Accession of Turkey to the European Union

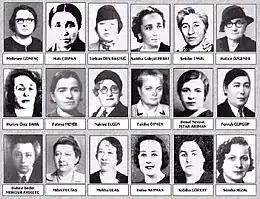
Eighteen female MPs joined the Turkish Parliament with the 1935 general elections, at a time when women in a significant number of other European countries had voting rights for the local municipal elections, but not for the national parliamentary elections. In 1993 Tansu Çiller became Turkey's first female Prime Minister.

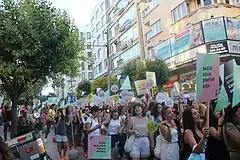
Women in Turkey protesting for their rights. On 20 March 2021, with a presidential decree, Turkey withdrew from the Istanbul Convention, which was ratified by the Turkish parliament in 2011. The decision was criticised by the European Commission and the Council of Europe.

Turkey gave women the right to vote in 1930 for municipal elections. In 1934 this right was expanded for the national elections, while women were also given the right to become elected as MPs in the Turkish Parliament, or for being appointed as Ministers, Prime Minister, Speaker of the Parliament and President of the Republic. In 1993 Tansu Çiller became the first female Prime Minister of Turkey.